Kohala (mountain)

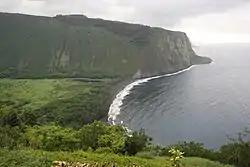
Waipio Valley, the most prominent valley cutting into the volcano's flank

Mauna Kea causes the trade winds to divert around it, increasing wind to super-enhanced flow over the Kohala ridge and orographic lift brings most of the rainfall to the northeastern slope of Kohala. The windward side of Kohala mountain is dissected by multiple, deeply eroded stream valleys in a southwest–northeast alignment, cutting into the flanks of the volcano. North of Kohala's summit the volcano's northwest–southeast trending rift zone separates rainfall into two streams, going southeast, into Waipio Valley, or northwest, into Honokane Nui Valley. When the volcano was still active, vertical sheets of magma, arranged in what is known as dikes, forced their way out of the magma reservoir and intruded into the rift zone, which was weakened by the collapse. As the dikes forced their way up, they formed fractures and faults parallel to the rift zone. The exertion caused by the dikes produced a series of faults along its length, forming horsts and grabens (fault blocks). Northeast of the Kohala summit, where the most rainfall occurs, the faulted structure prevents summit rainwater from naturally flowing northeast down the mountain slope. Instead, the rainwater flows down laterally and empties into the back of what have thus become the largest valleys (Waipio and Honokane Nui).